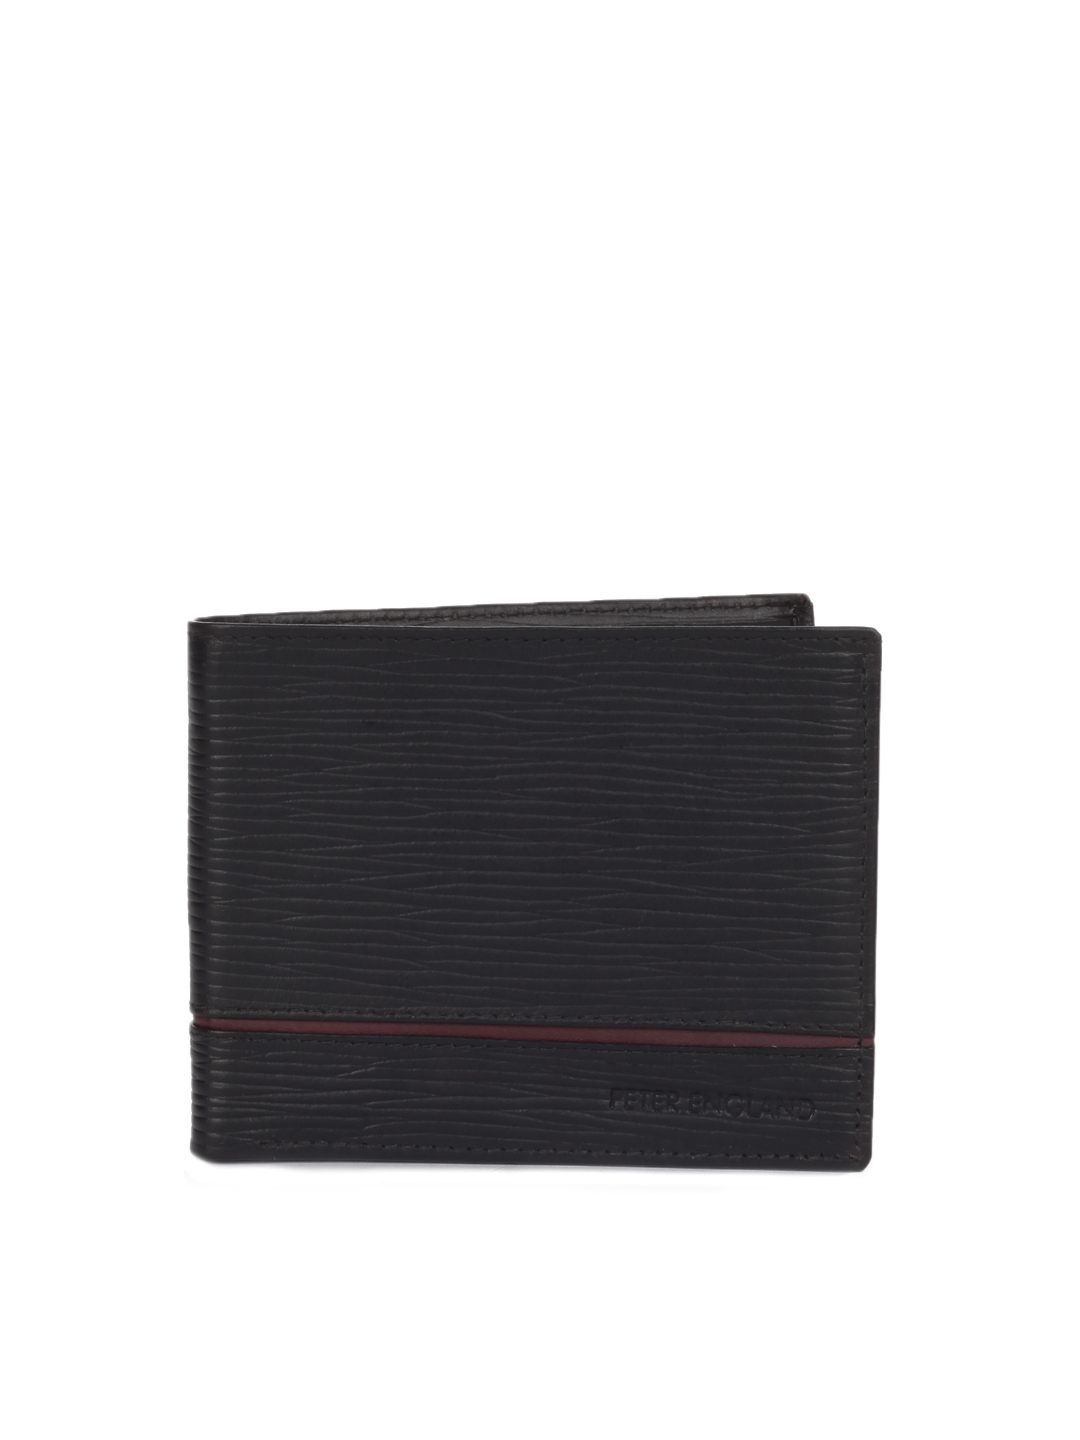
Peter England Men Black Wallet
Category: Accessories / Wallets / Wallets
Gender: Men
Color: Black
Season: Summer 2012
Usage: Casual